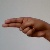
The image shows a hand gesture representing the letter 'H' in Indian Sign Language.